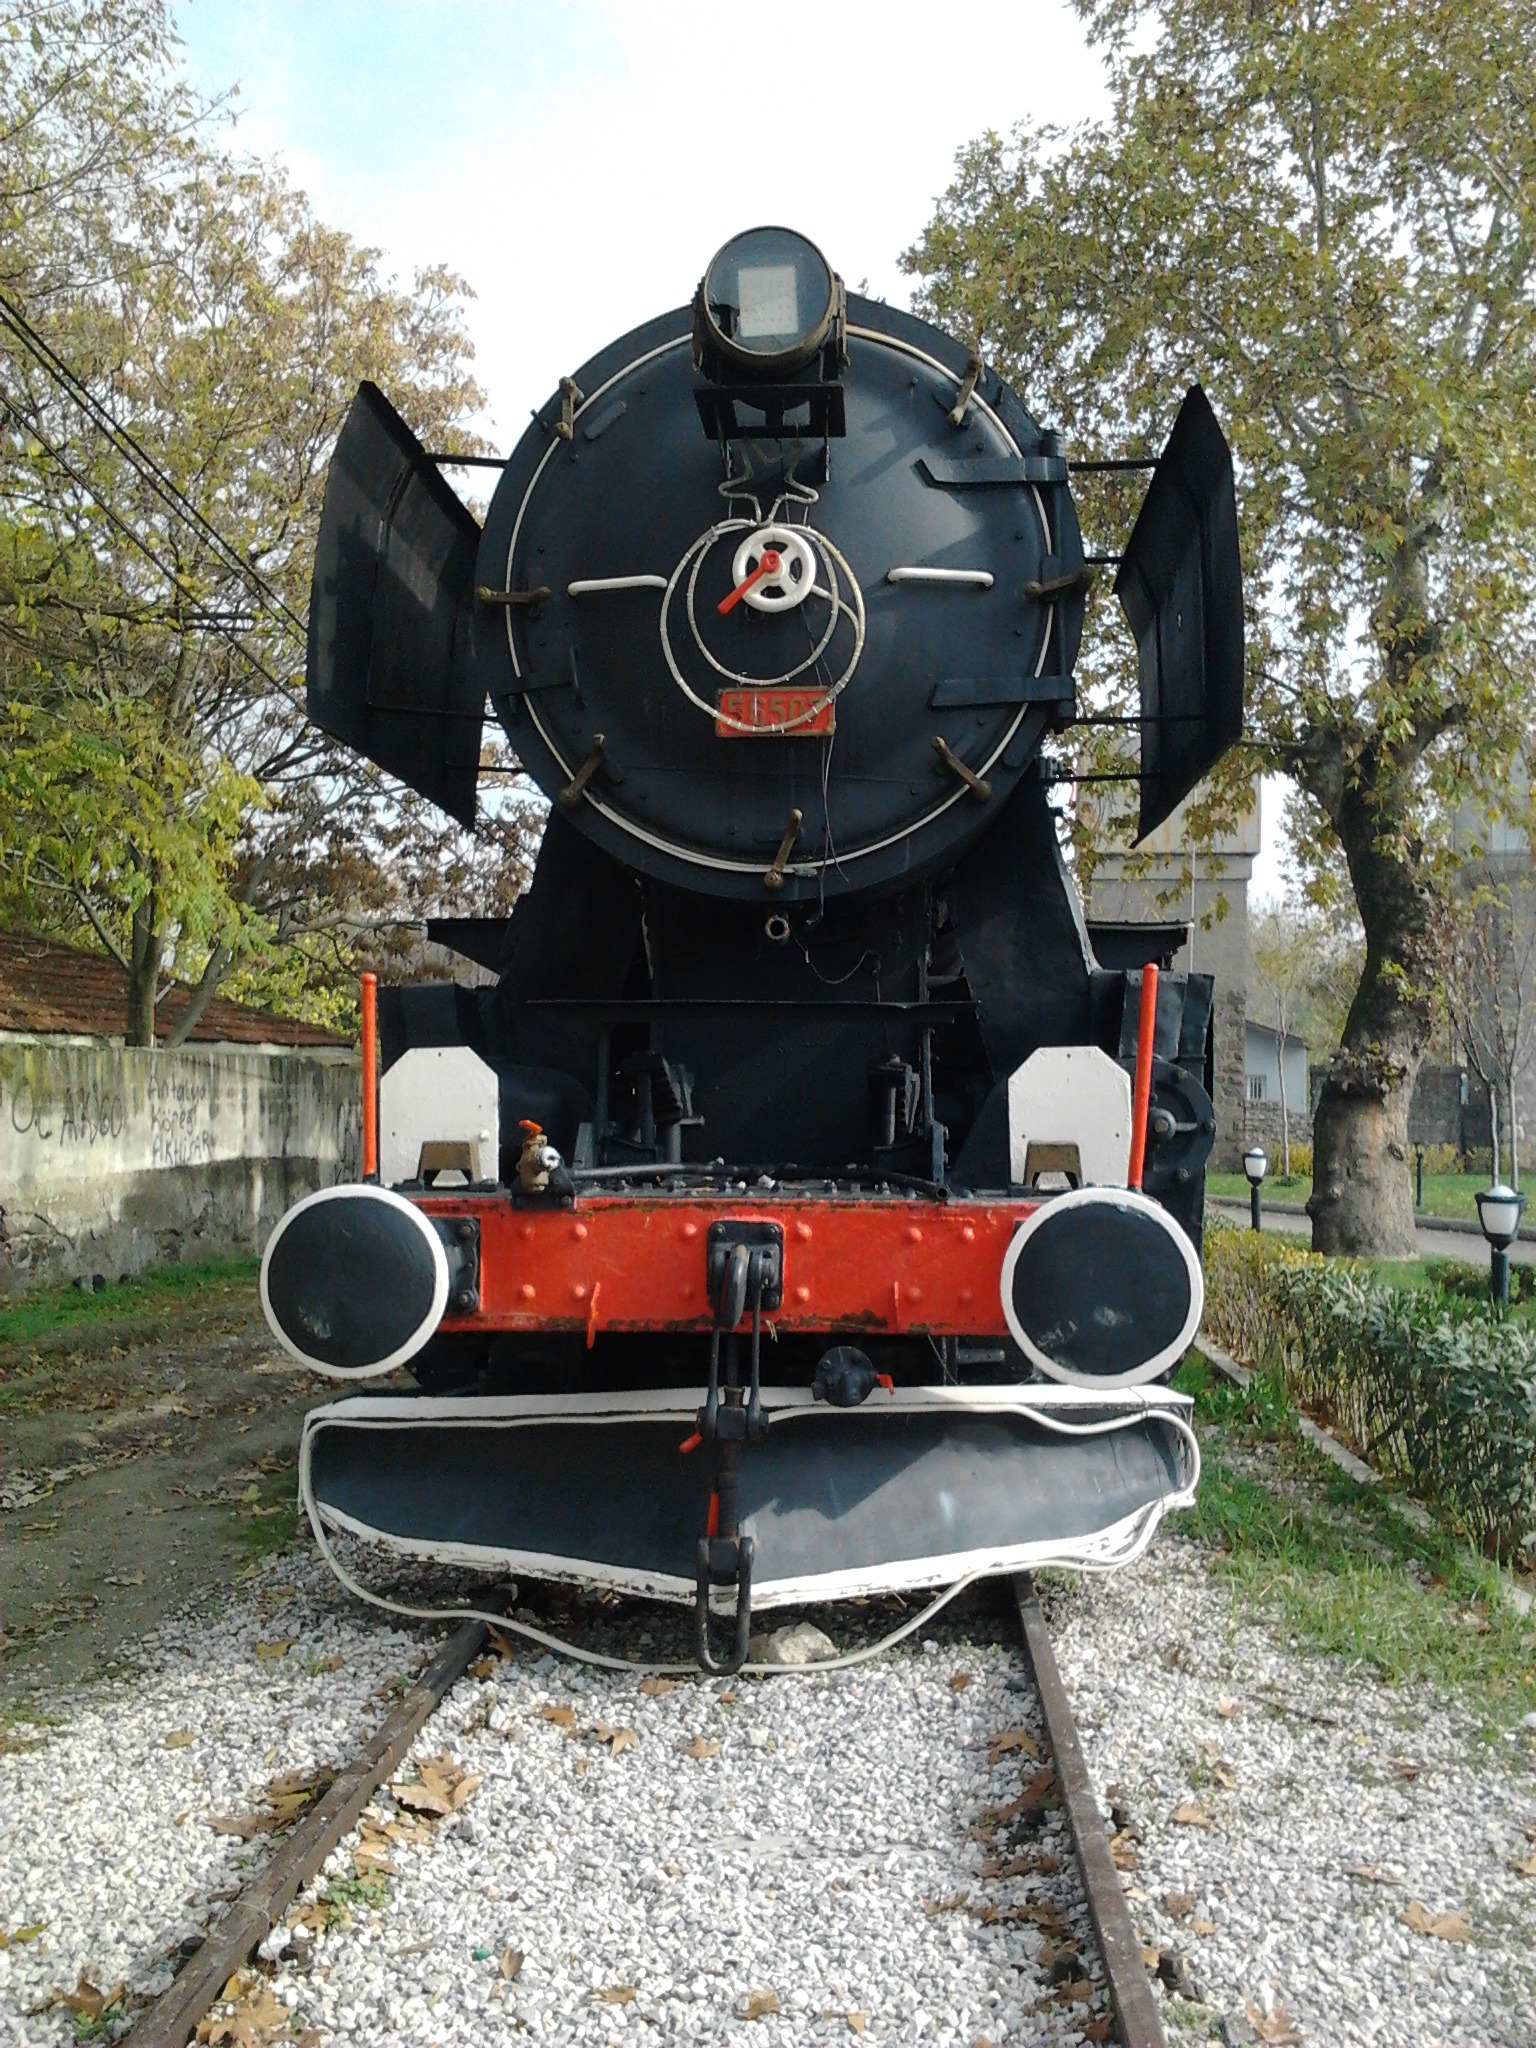
steam, train, transport, vehicle, date, locomotive, steam engine, man made object